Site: brandenburg
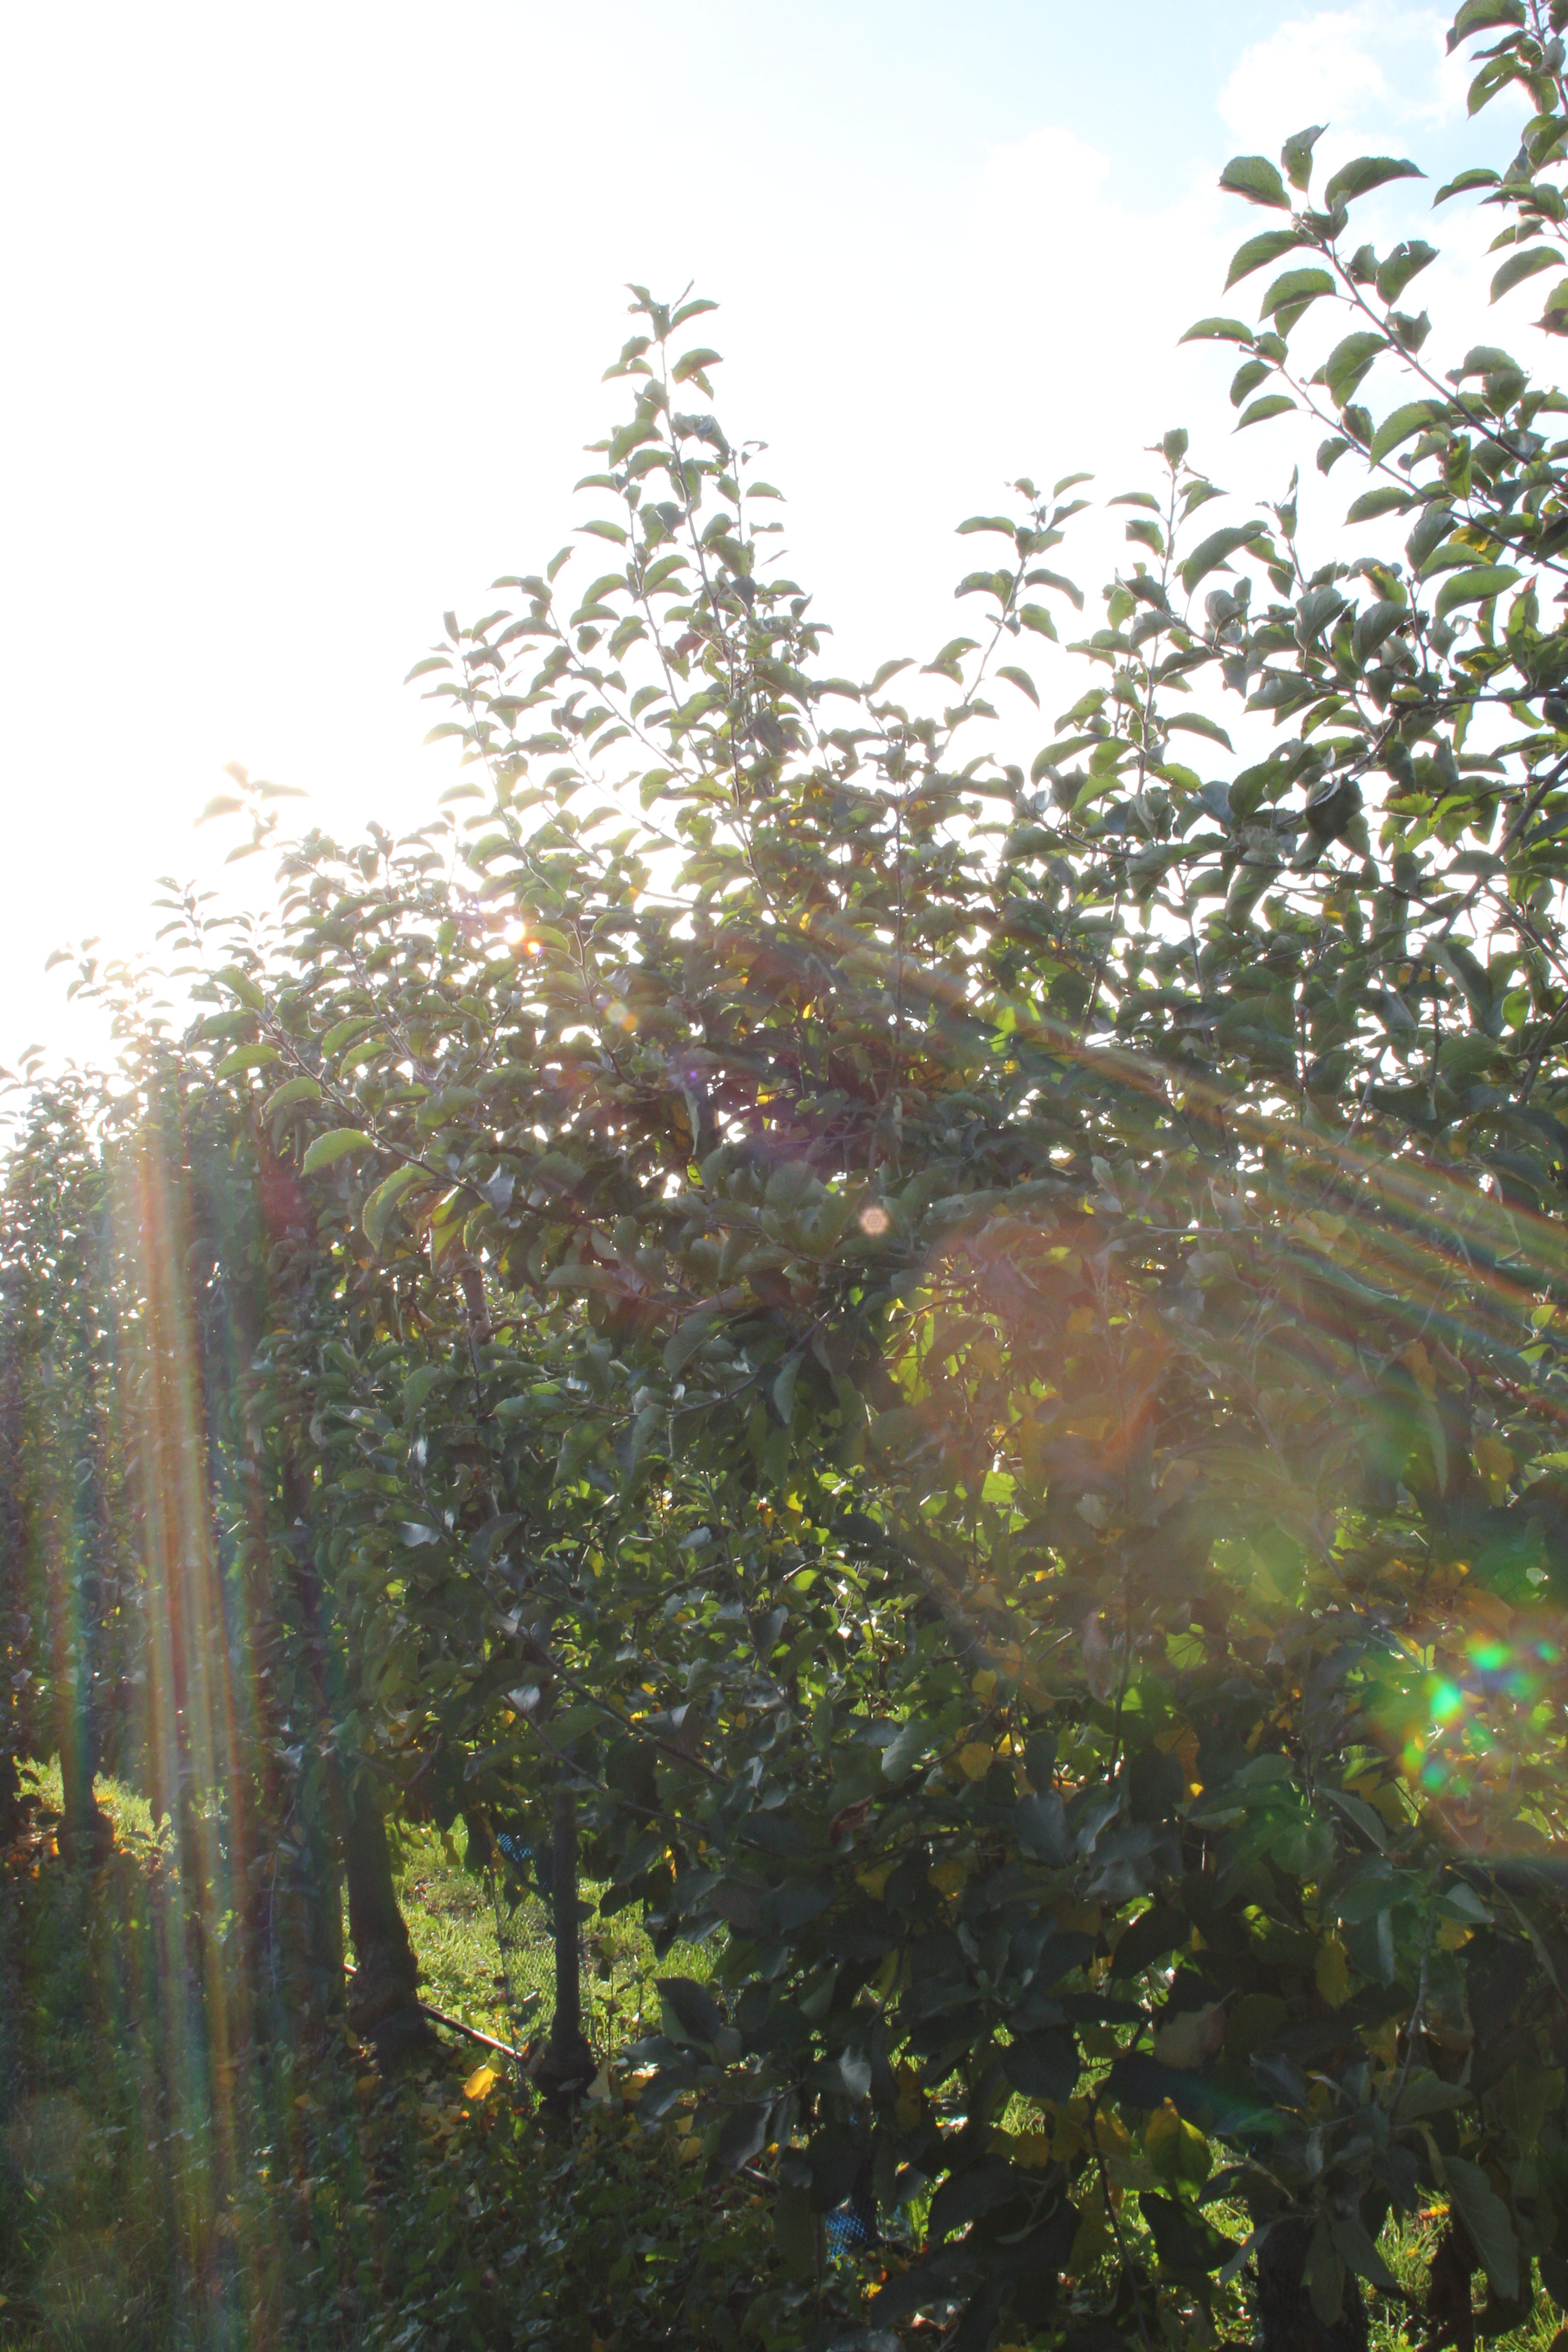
Growth stage (BBCH 91): Senescence, beginning of dormancy